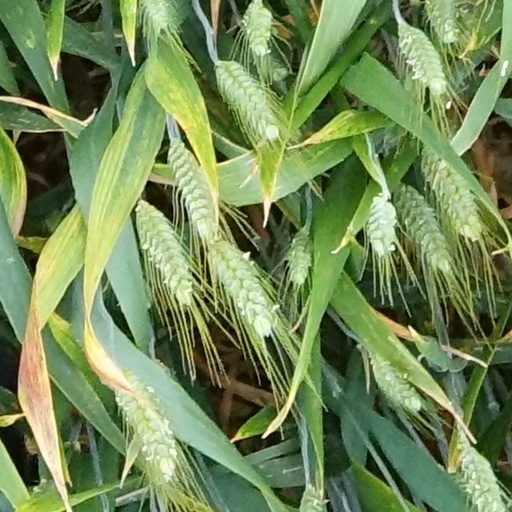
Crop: wheat